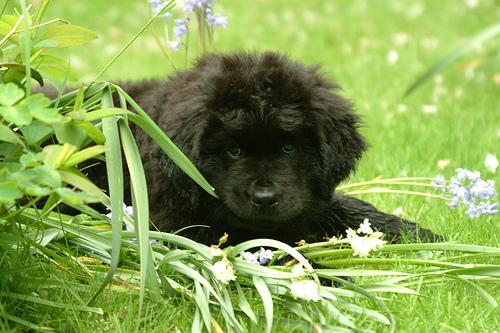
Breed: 215-n000031-Newfoundland